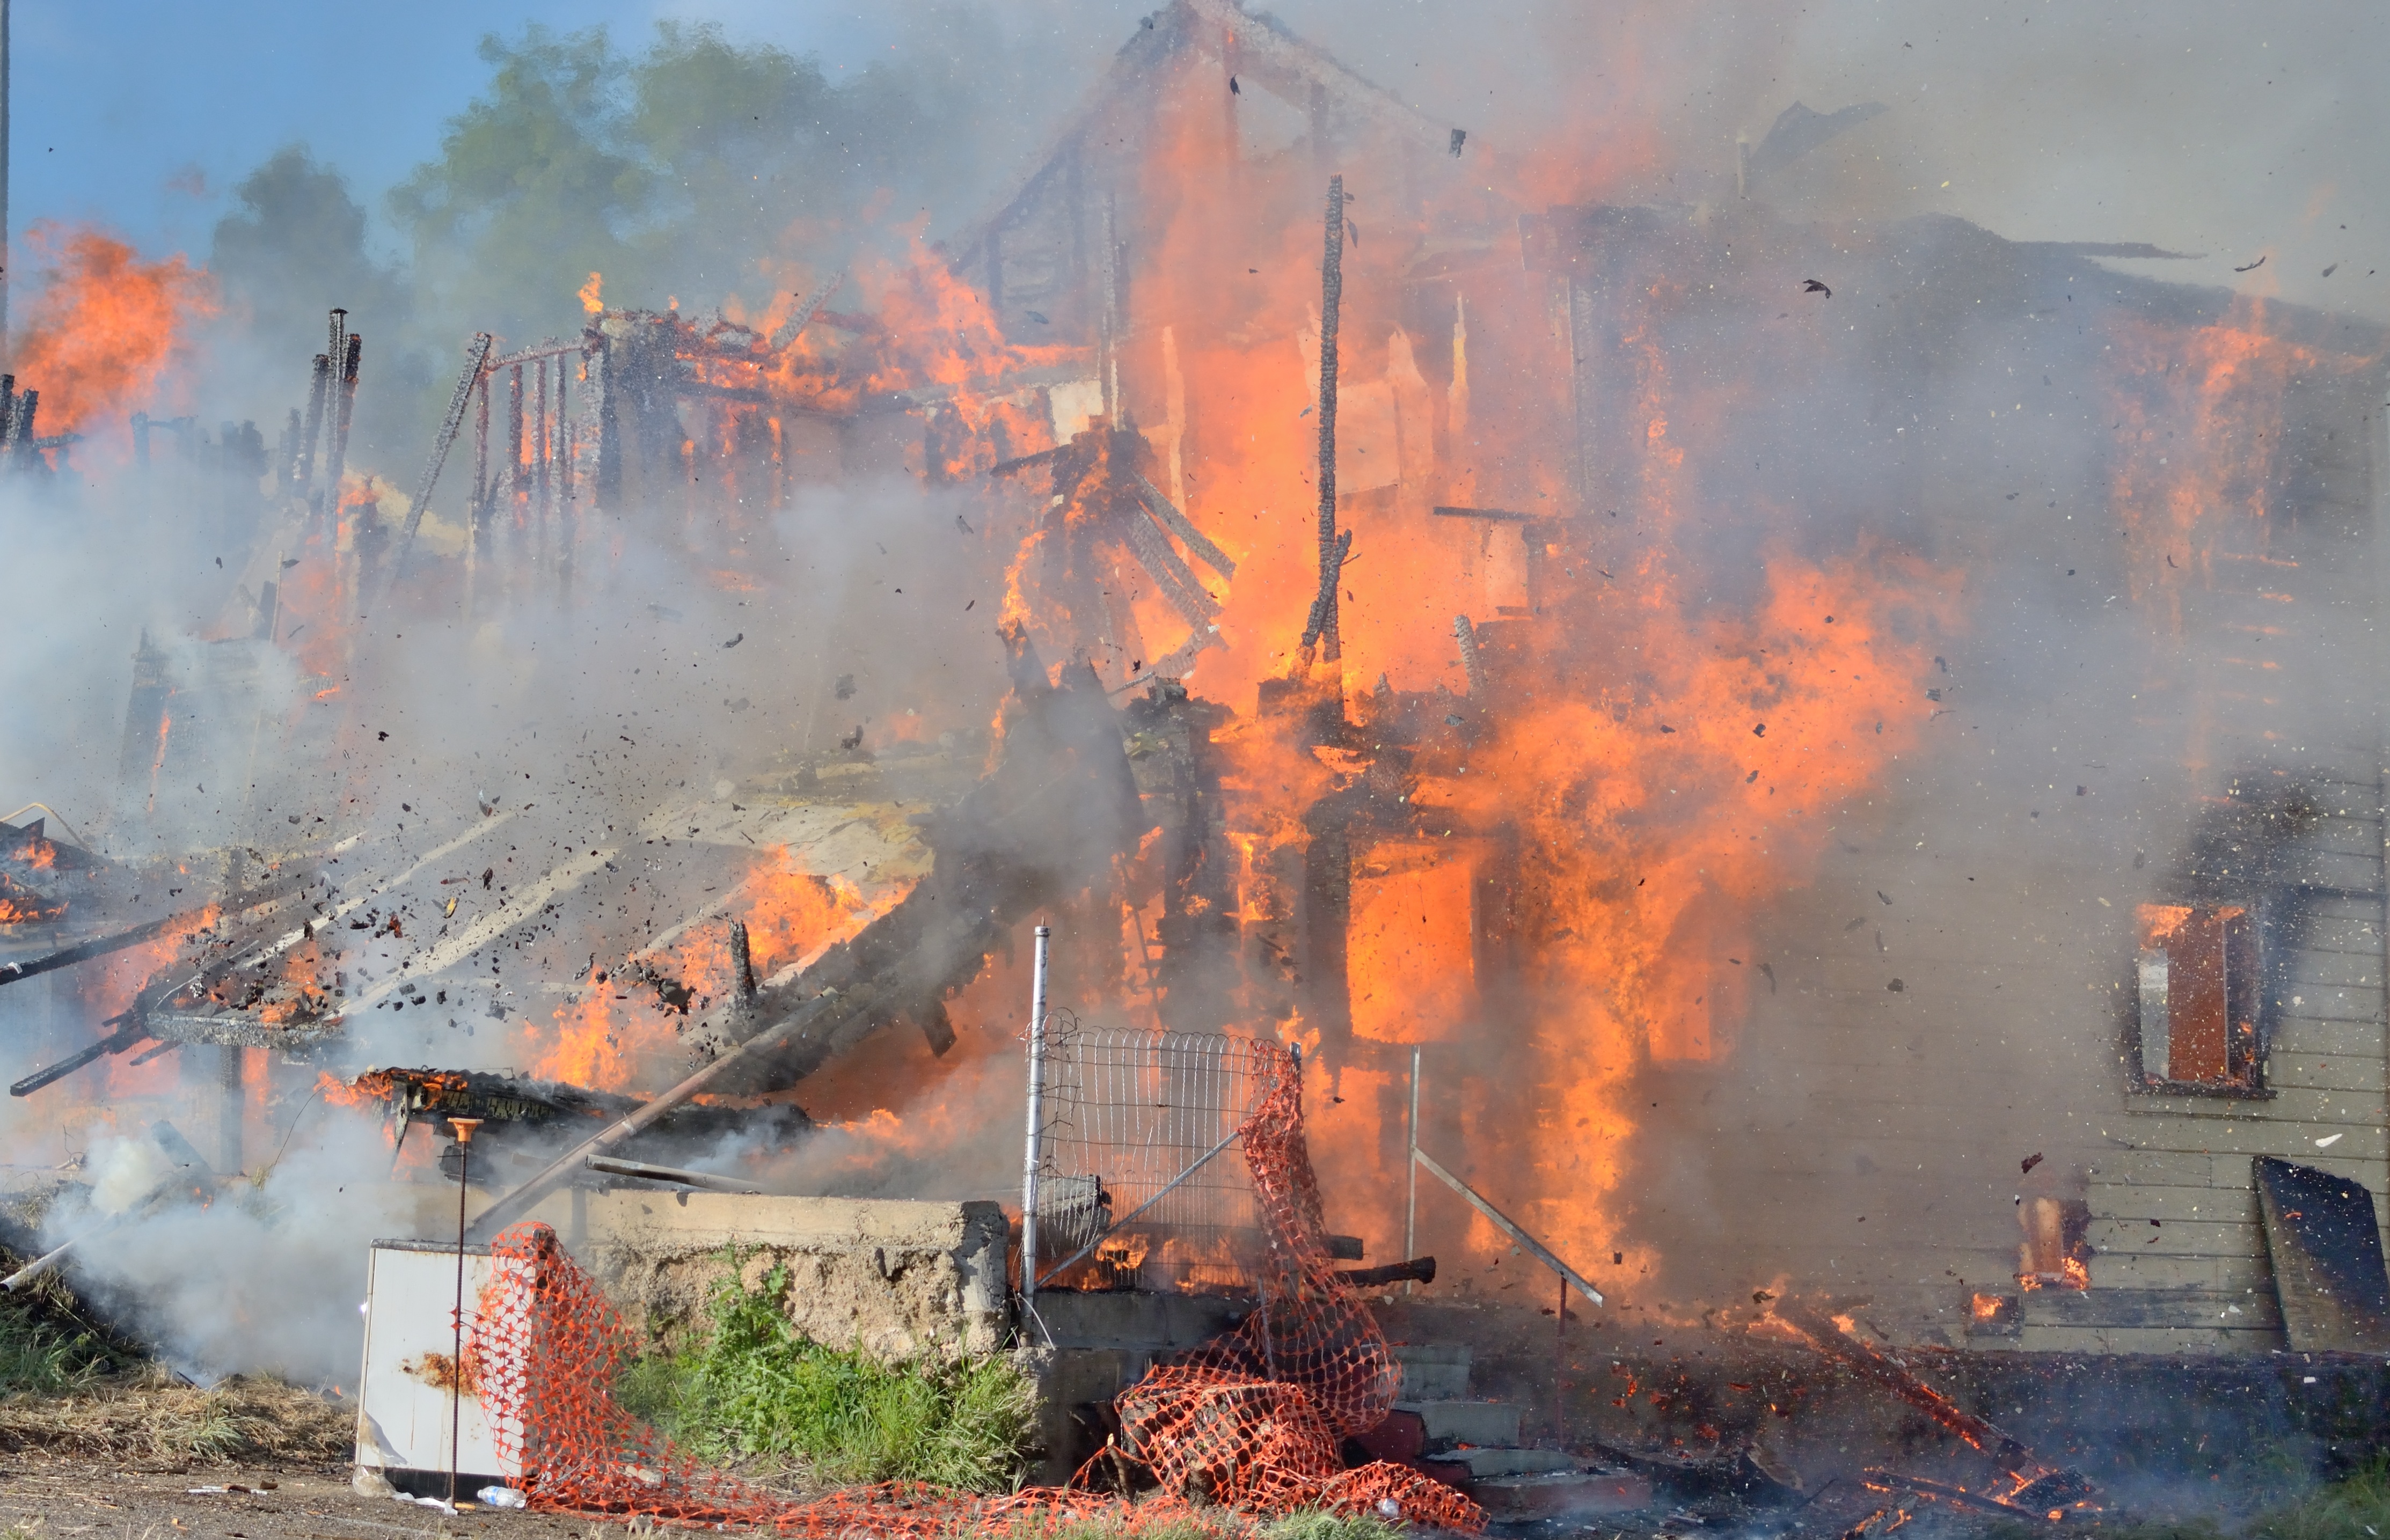
fire, explosion, wildfire, geological phenomenon